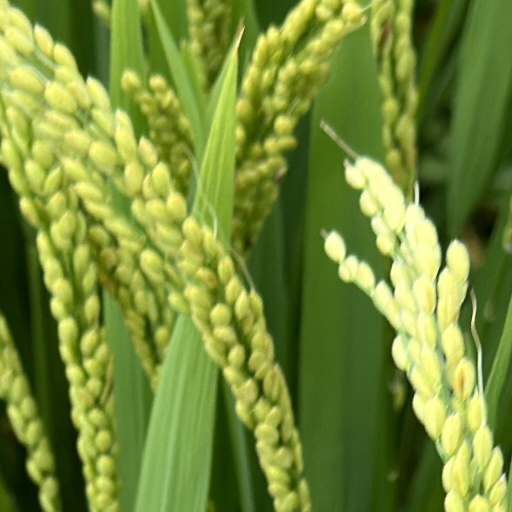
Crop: rice